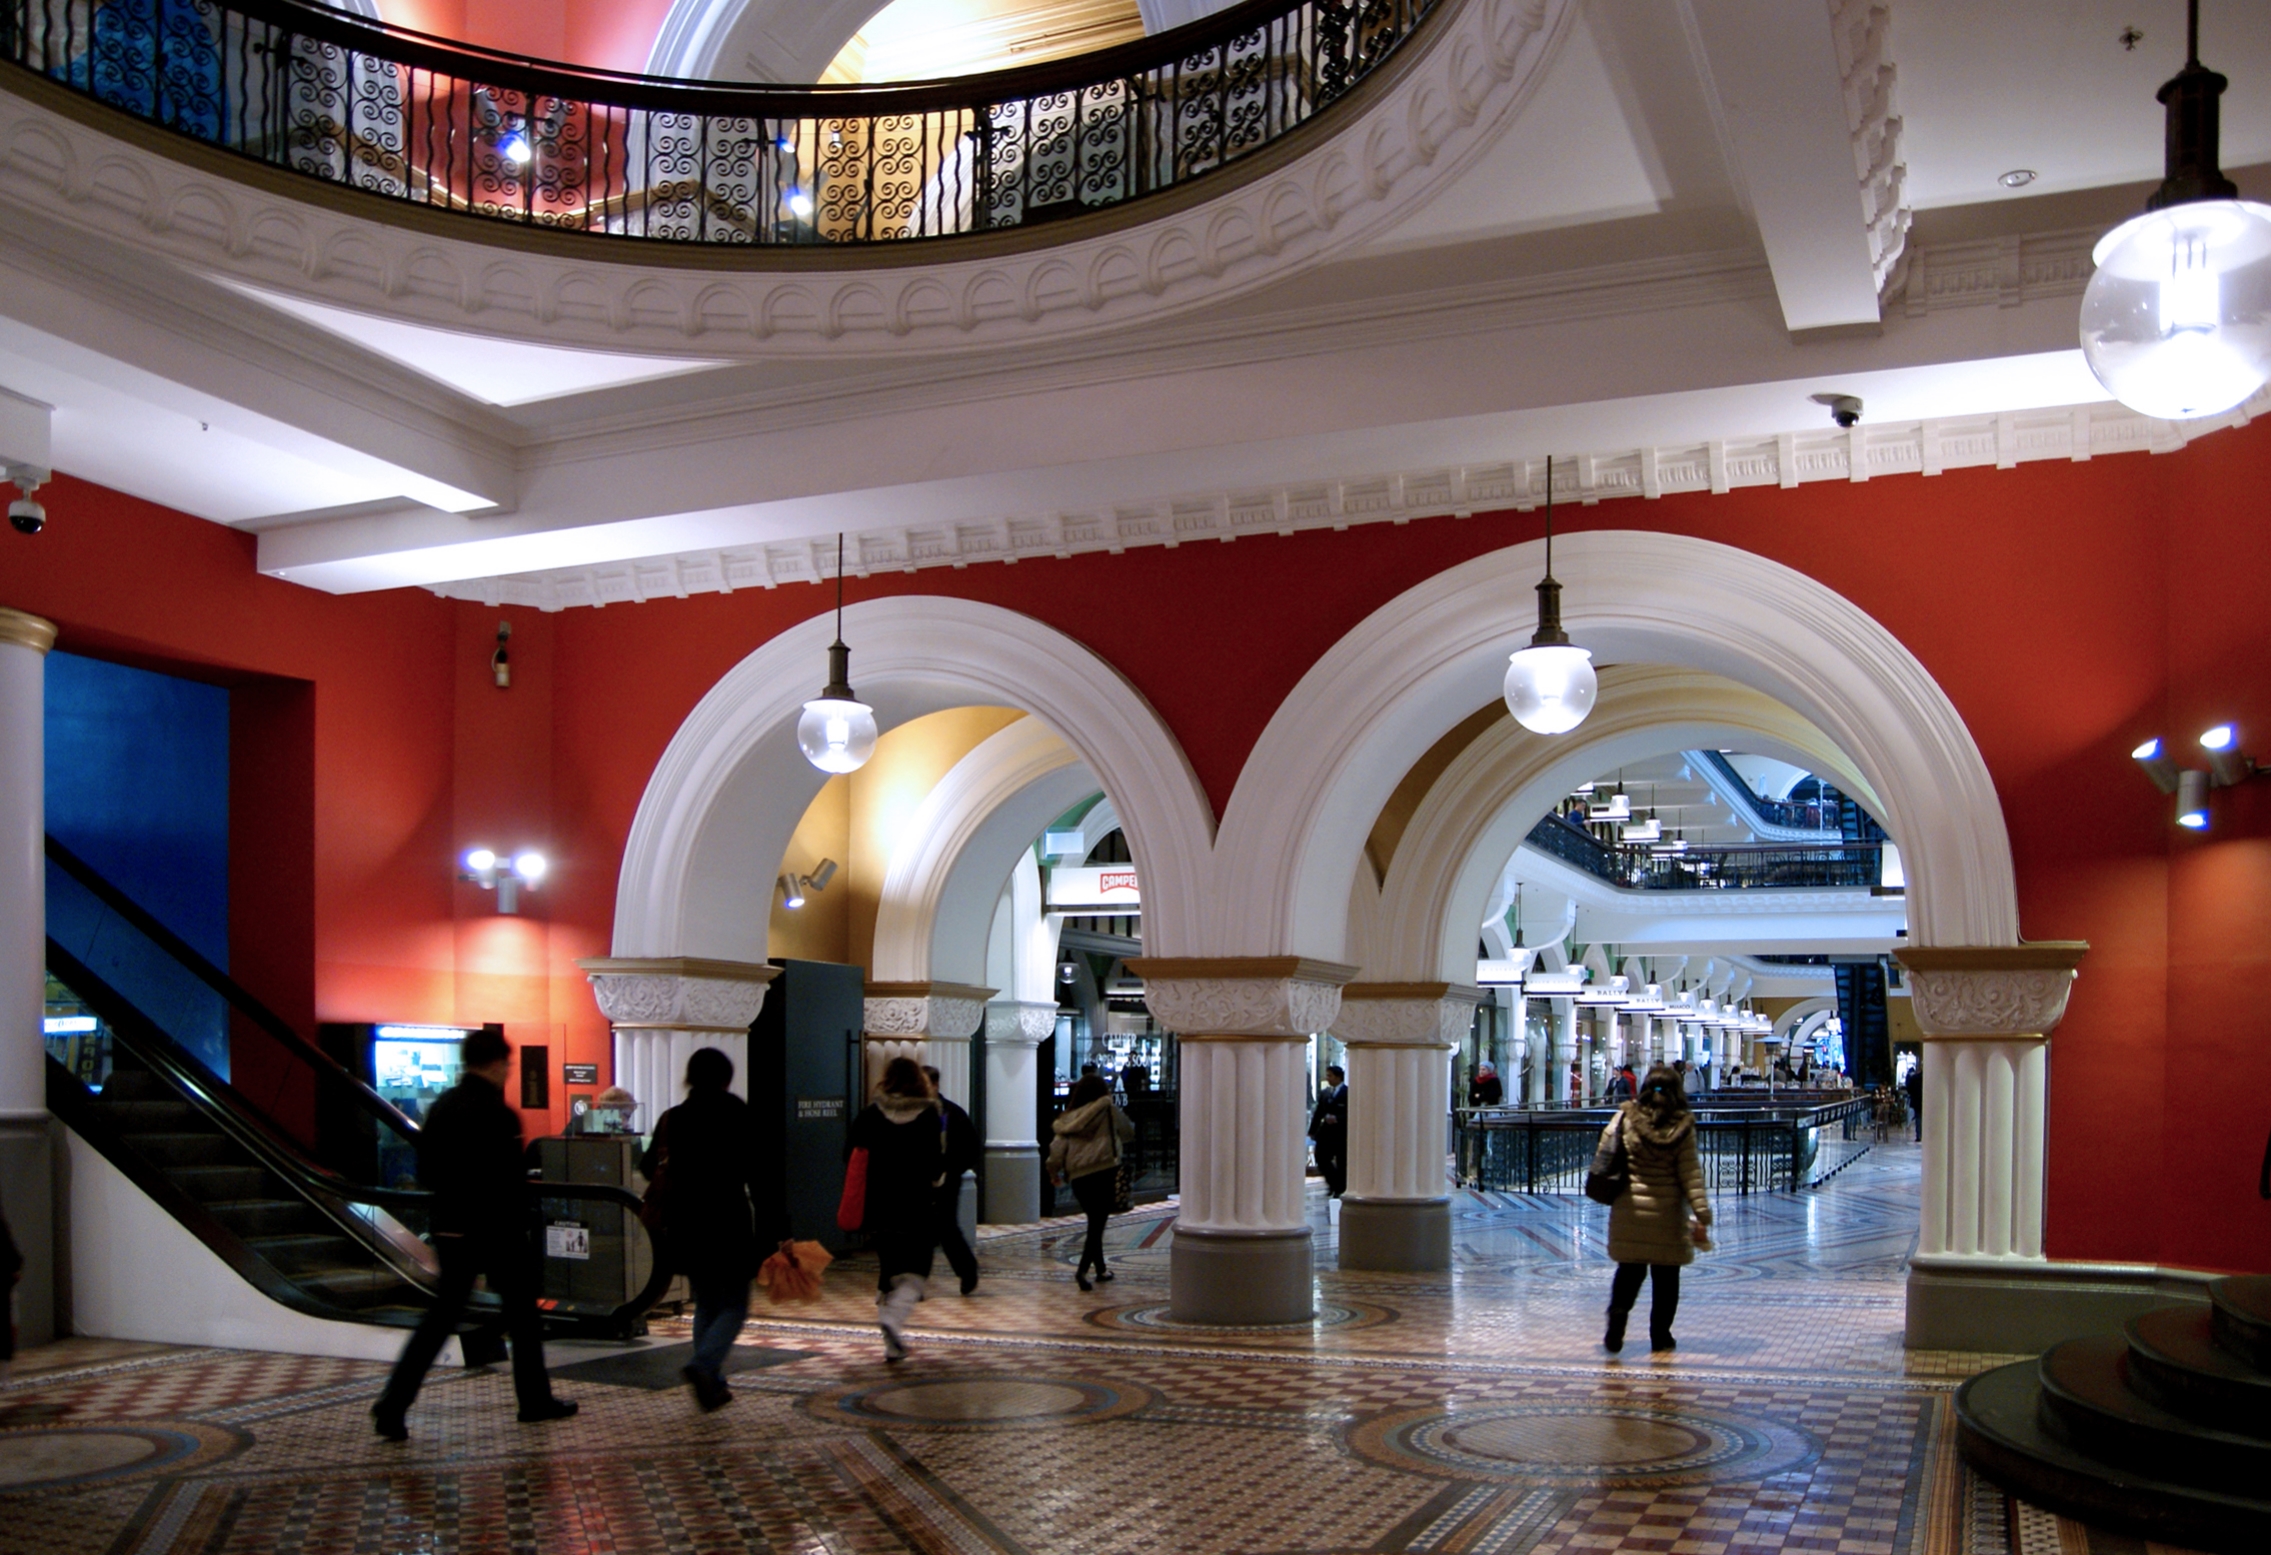
architecture, building, sydney, interior design, metro station, arches, tourist attraction, lobby, qvbsydney, shoppingarcade, victorianarchitecture, moasictiles, shopping mall